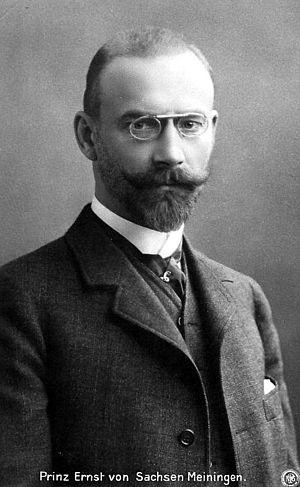
Ernest Bernard Victor Georges de Saxe-Meiningen, né le 27 septembre 1859 à Meiningen et mort le 29 décembre 1941 au château d'Altenstein est un prince allemand de la famille Saxe-Meiningen.